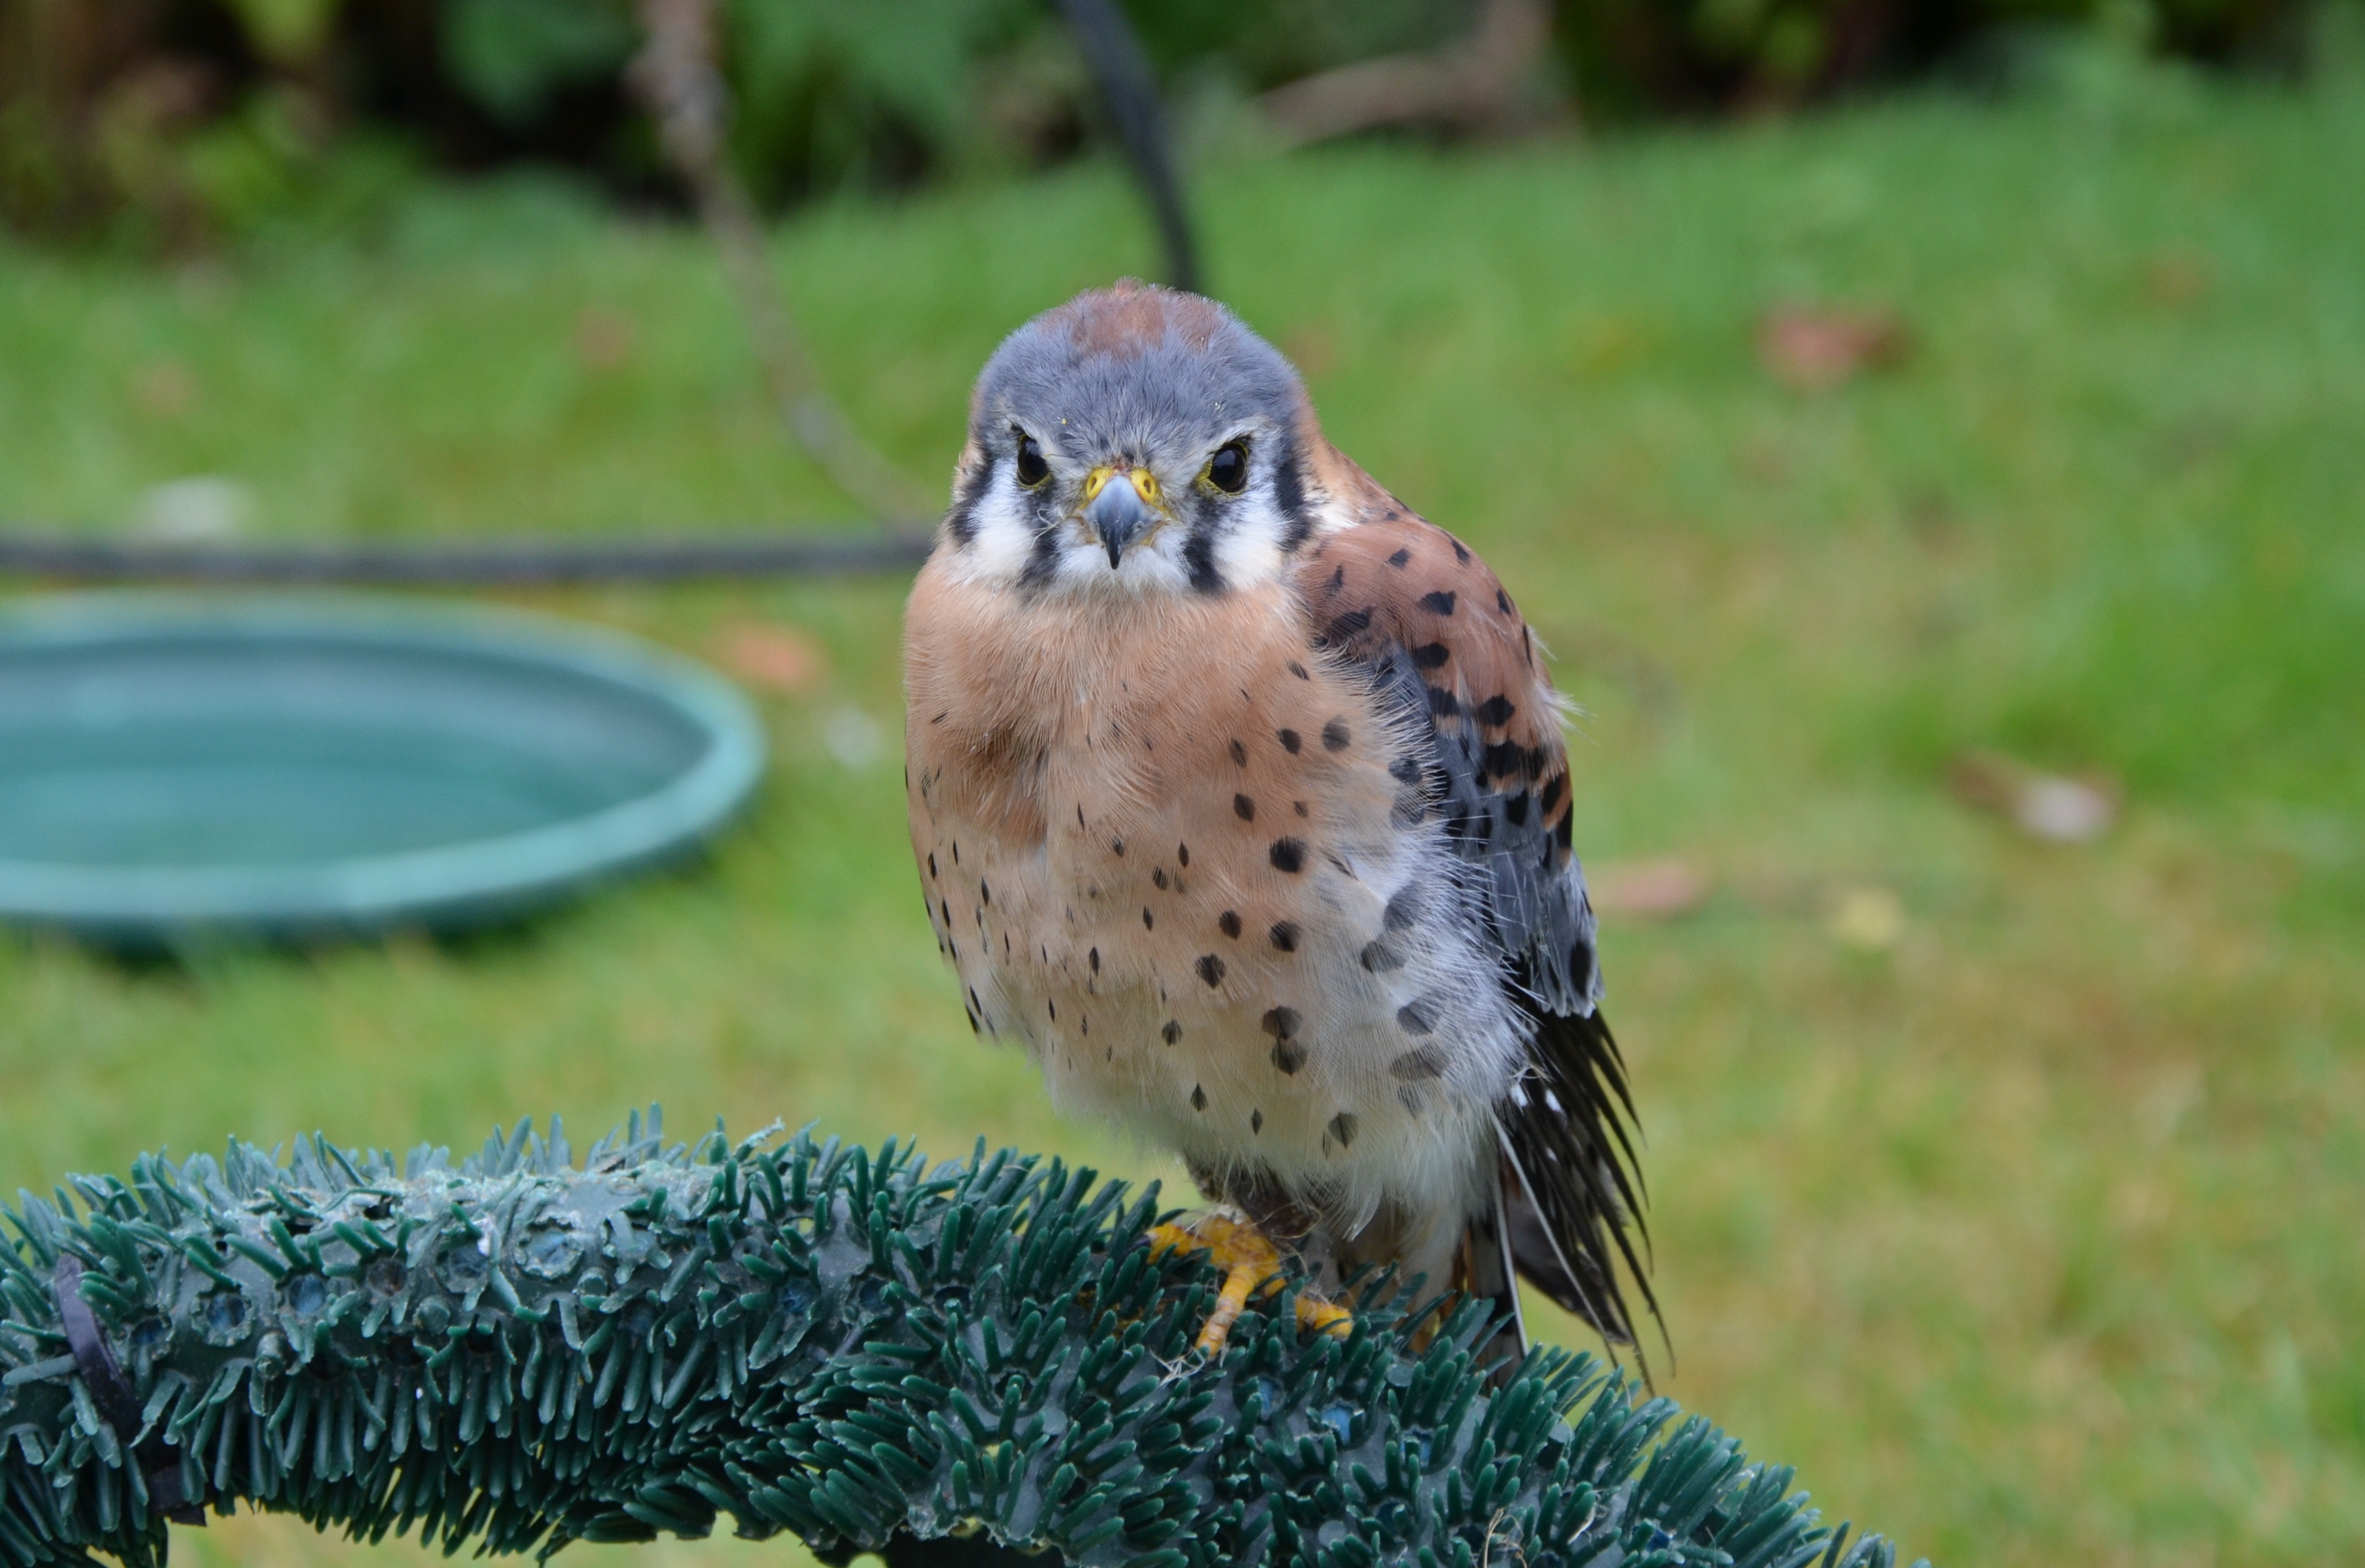
nature, bird, wildlife, beak, hawk, owl, fauna, bird of prey, vertebrate, european, falcon, kestrel